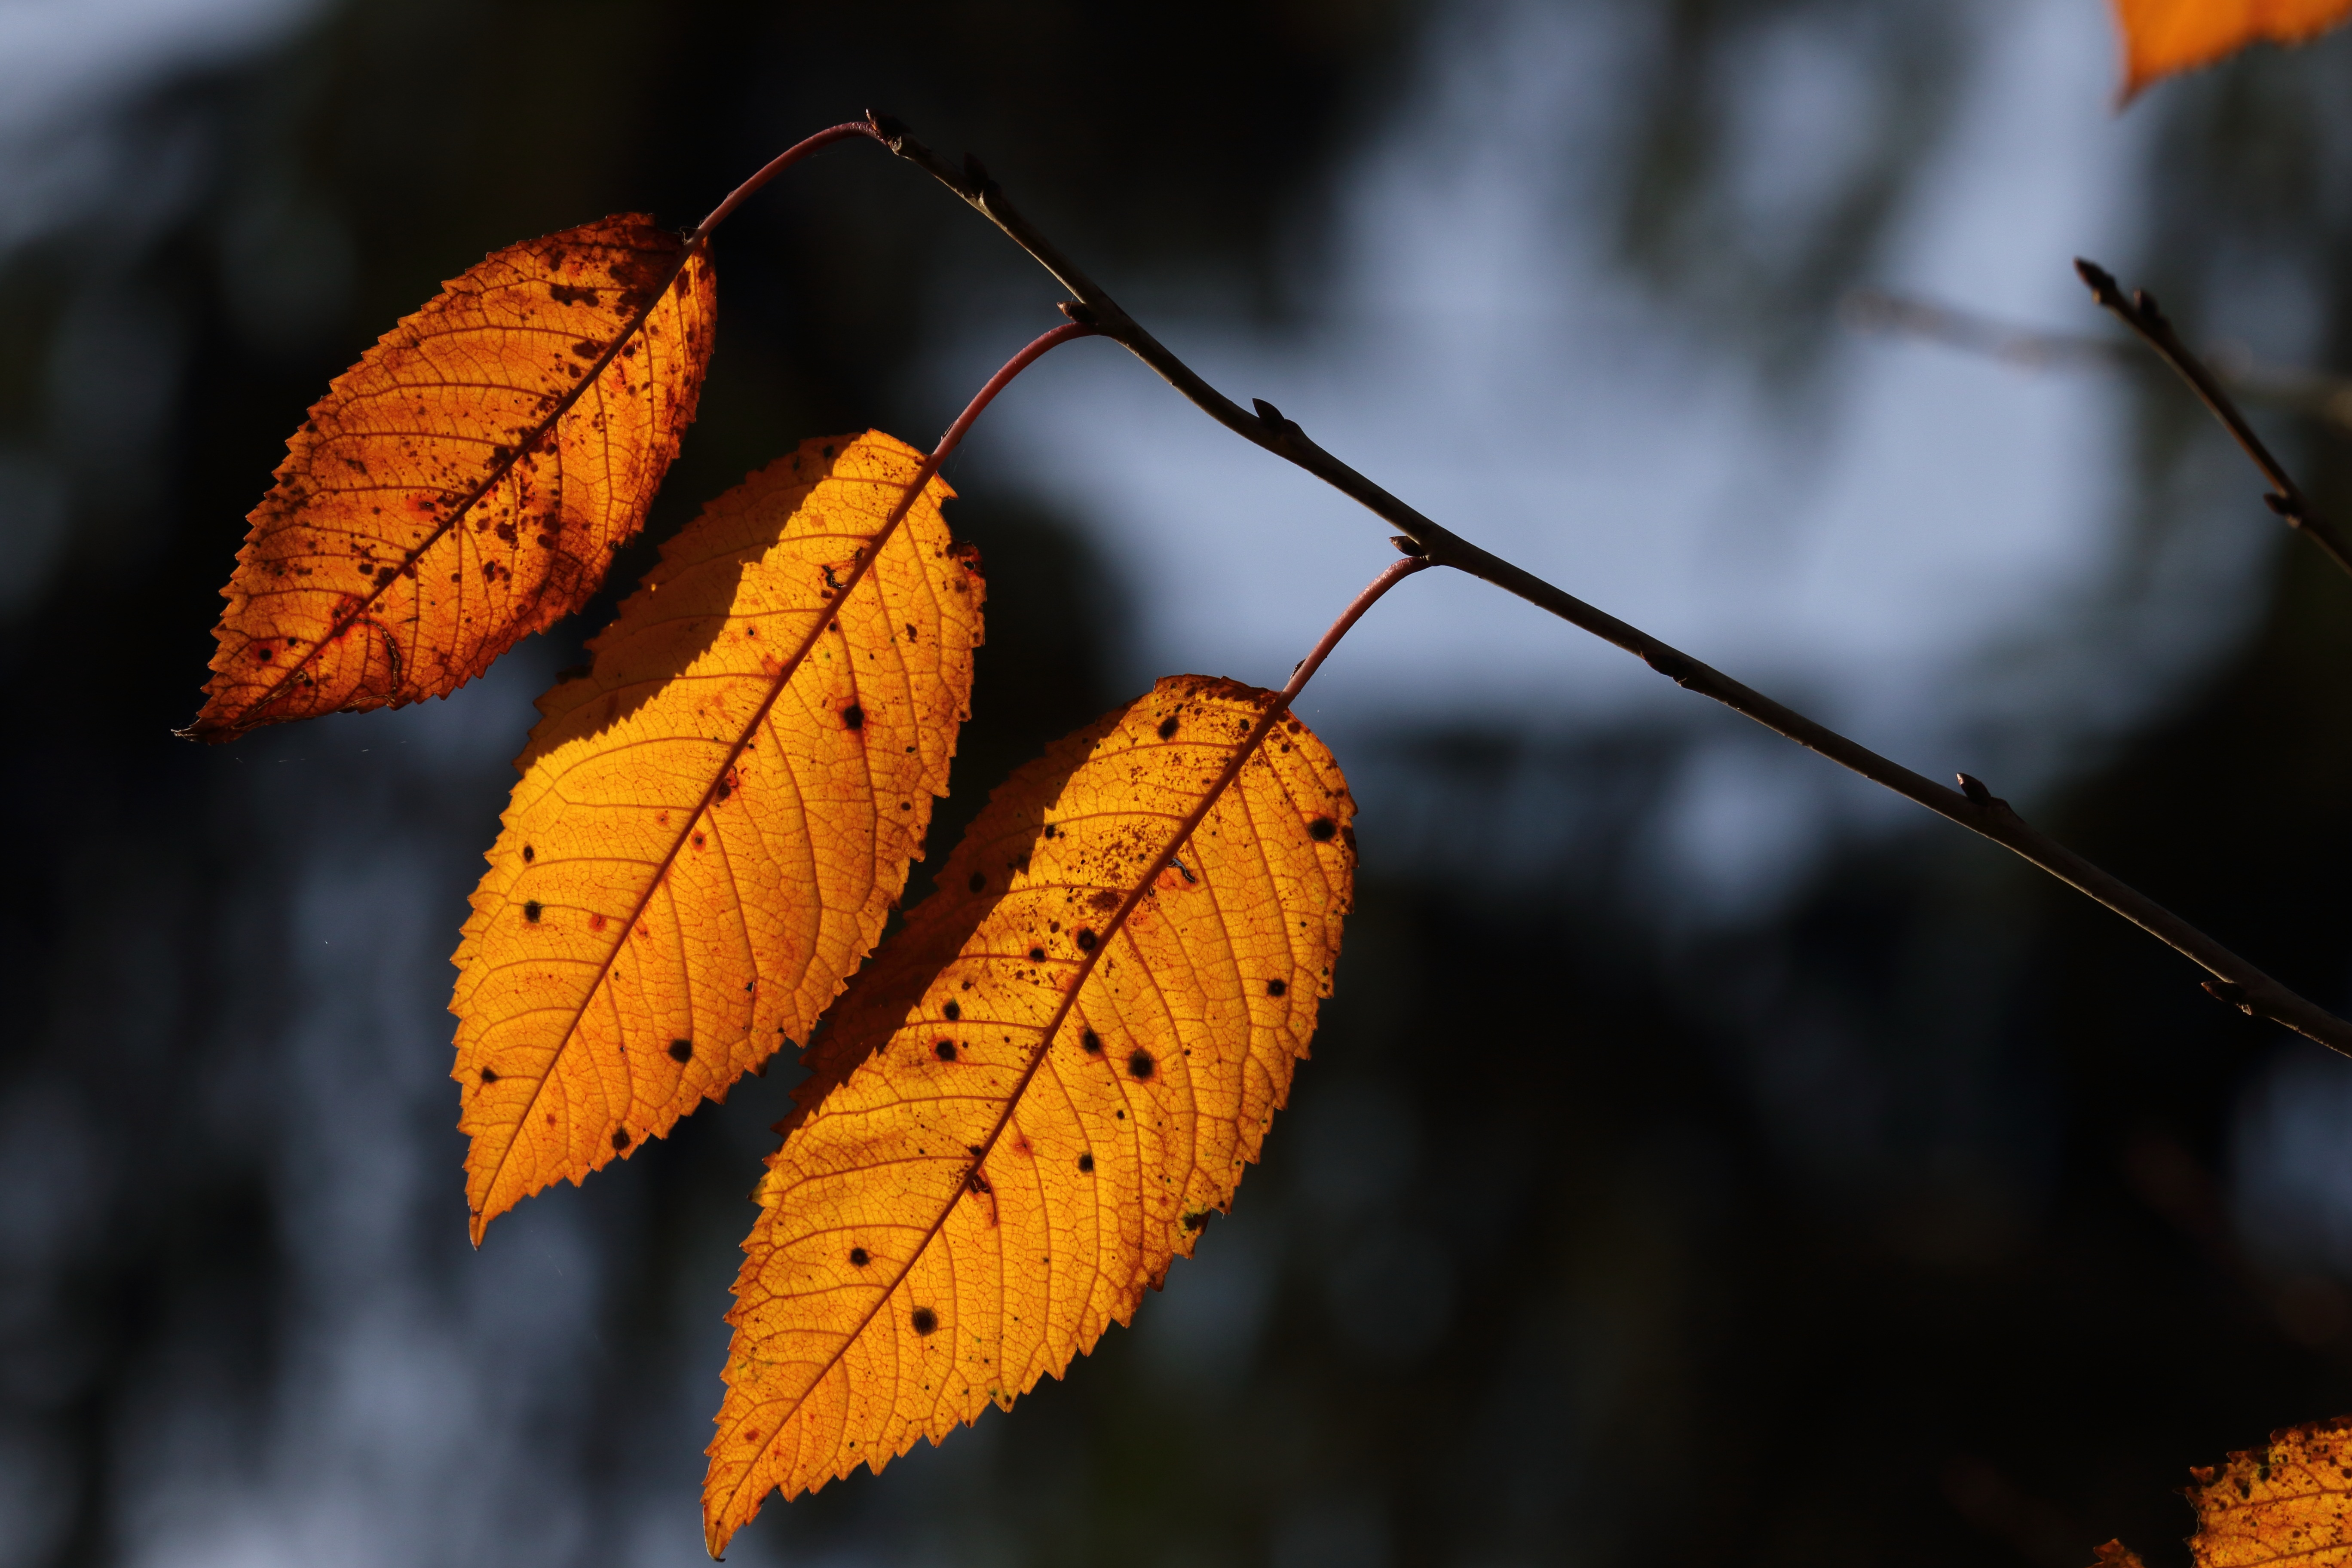
tree, nature, branch, plant, sunlight, leaf, flower, autumn, botany, yellow, flora, season, fauna, close up, deciduous, fall foliage, back light, macro photography, golden leaves, plant stem, woody plant